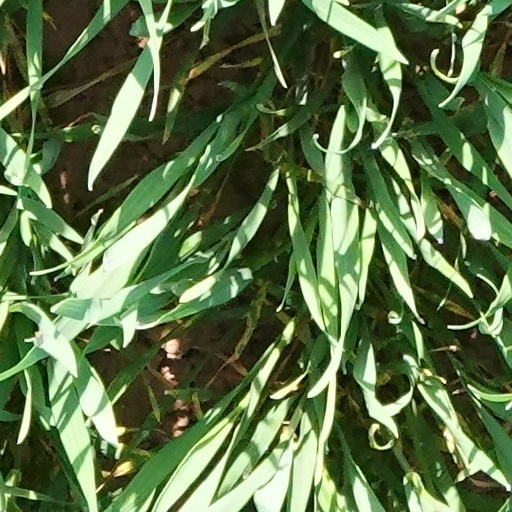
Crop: wheat